Biopterin

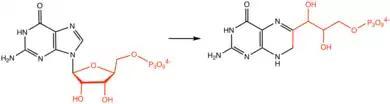
step in biosynthesis of dihydroneopterin from GTP.

Single-gene defects affecting the gene GCH1 block the first step in biopterin synthesis, and lead to dopamine-responsive dystonia, also known as Segawa's syndrome. This is due to the role of BH4 in synthesising neurotransmitters, including Dopamine, and is treated with supplementation with levodopa, which does not require BH4 for conversion to dopamine. GCH1 defects are autosomal dominant, meaning that only one defective gene copy is required for the condition to occur. Mouse gene knockout models that block biopterin synthesis completely die shortly after birth due to their inability to produce catecholamines and neurotransmitters.